Santaworld

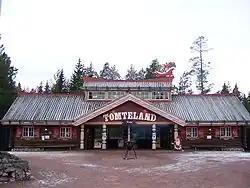
Santaworld

Santaworld is a Santa Claus-based theme park on the Gesunda Mountain south of Mora, Sweden. It was opened on 8 December 1984.